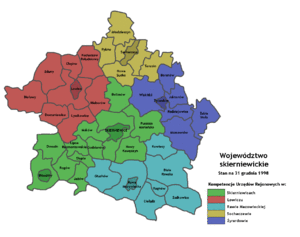
La voïvodie de Skierniewice était une unité de division administrative et un gouvernement local de Pologne entre 1975 et 1998.